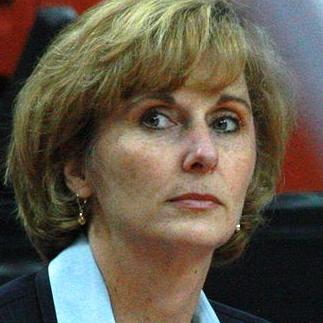
Age: 45